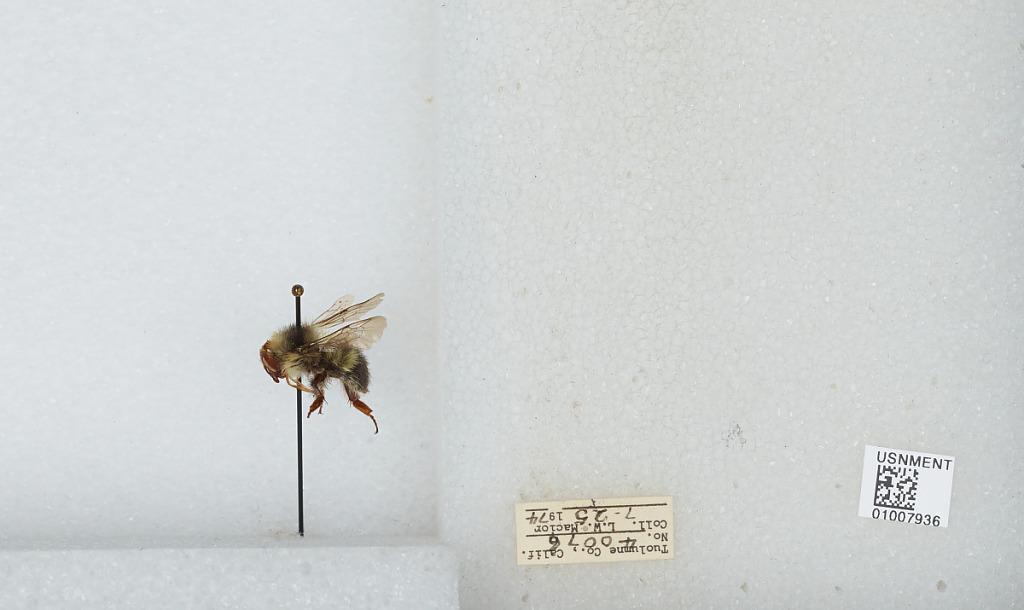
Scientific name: Bombus (Pyrobombus) flavifrons Cresson
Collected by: L. Macior
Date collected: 1974-7-25
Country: United States
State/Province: California
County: Tuolumne
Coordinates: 38.02, -119.94